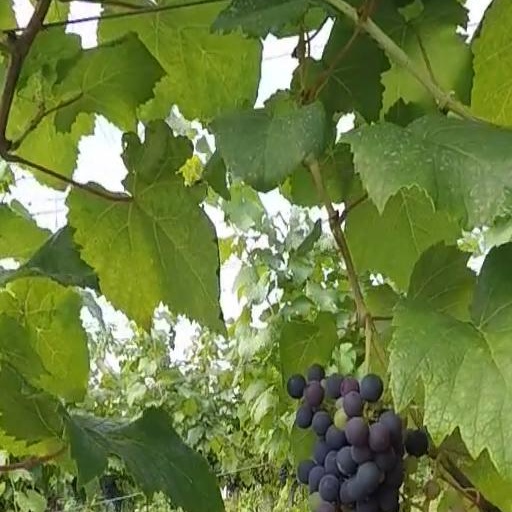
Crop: grape